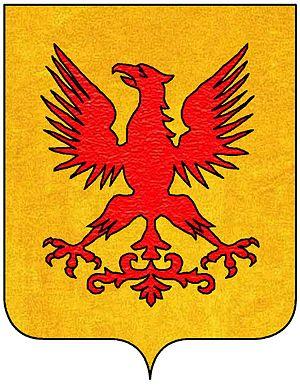
Giovanni Estore, comte Martinengo-Colleoni, francisé en « Jean-Hector Martinengo », né à Brescia, le 7 janvier 1763, et mort en 1832, est un militaire et homme politique italien des XVIIIᵉ et XIXᵉ siècles.